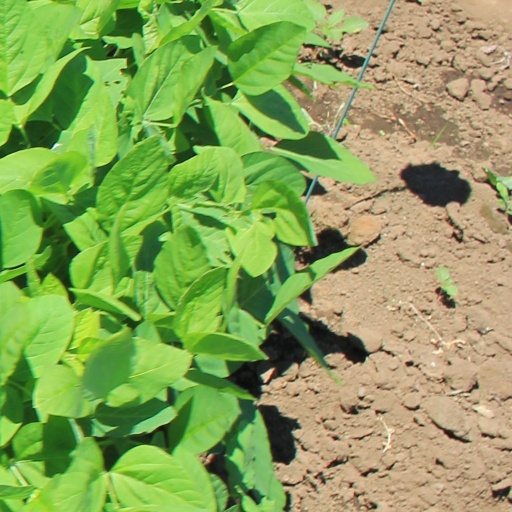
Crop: soybean